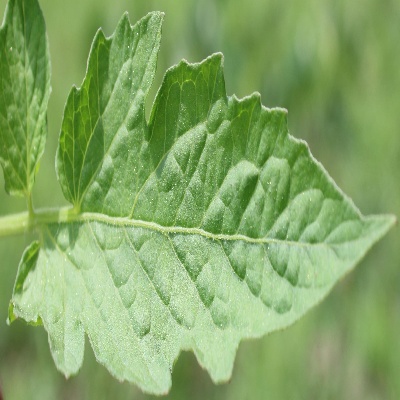
Crop: Tomato
Condition: healthy